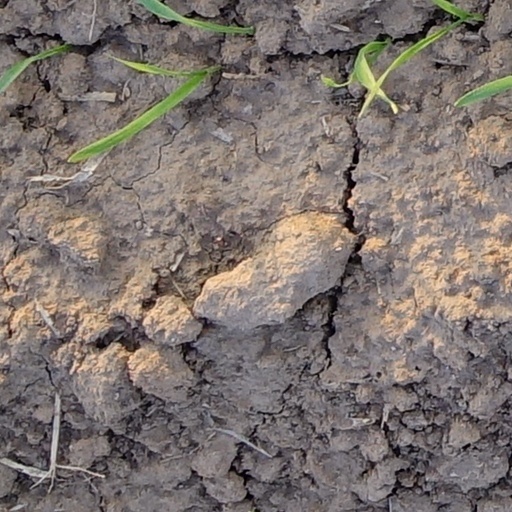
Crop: wheat